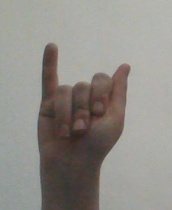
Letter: meem